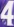
Number: 4